Corrèze's 1st constituency

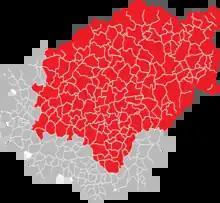
Corrèze in France

The 1st constituency of the Corrèze is one of two French legislative constituencies in the Corrèze department (Limousin). There were three constituencies in the department until the 2010 redistricting of French legislative constituencies.